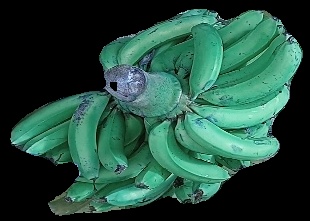
Variety: pachbale
Grade: grade3